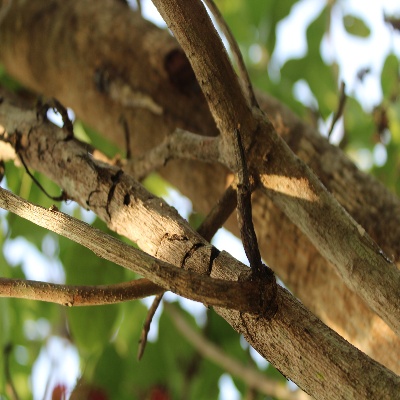
Crop: Cashew
Condition: gumosis